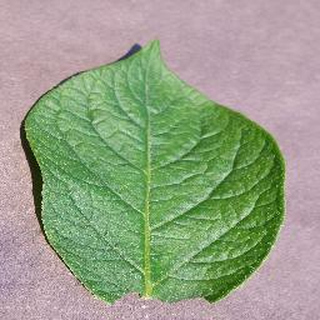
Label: healthy_potato